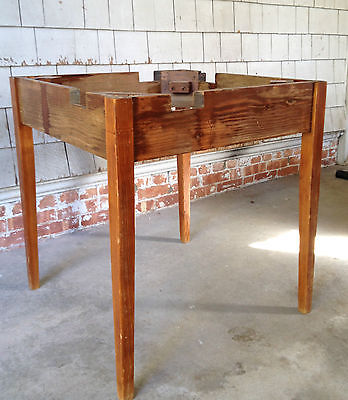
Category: table